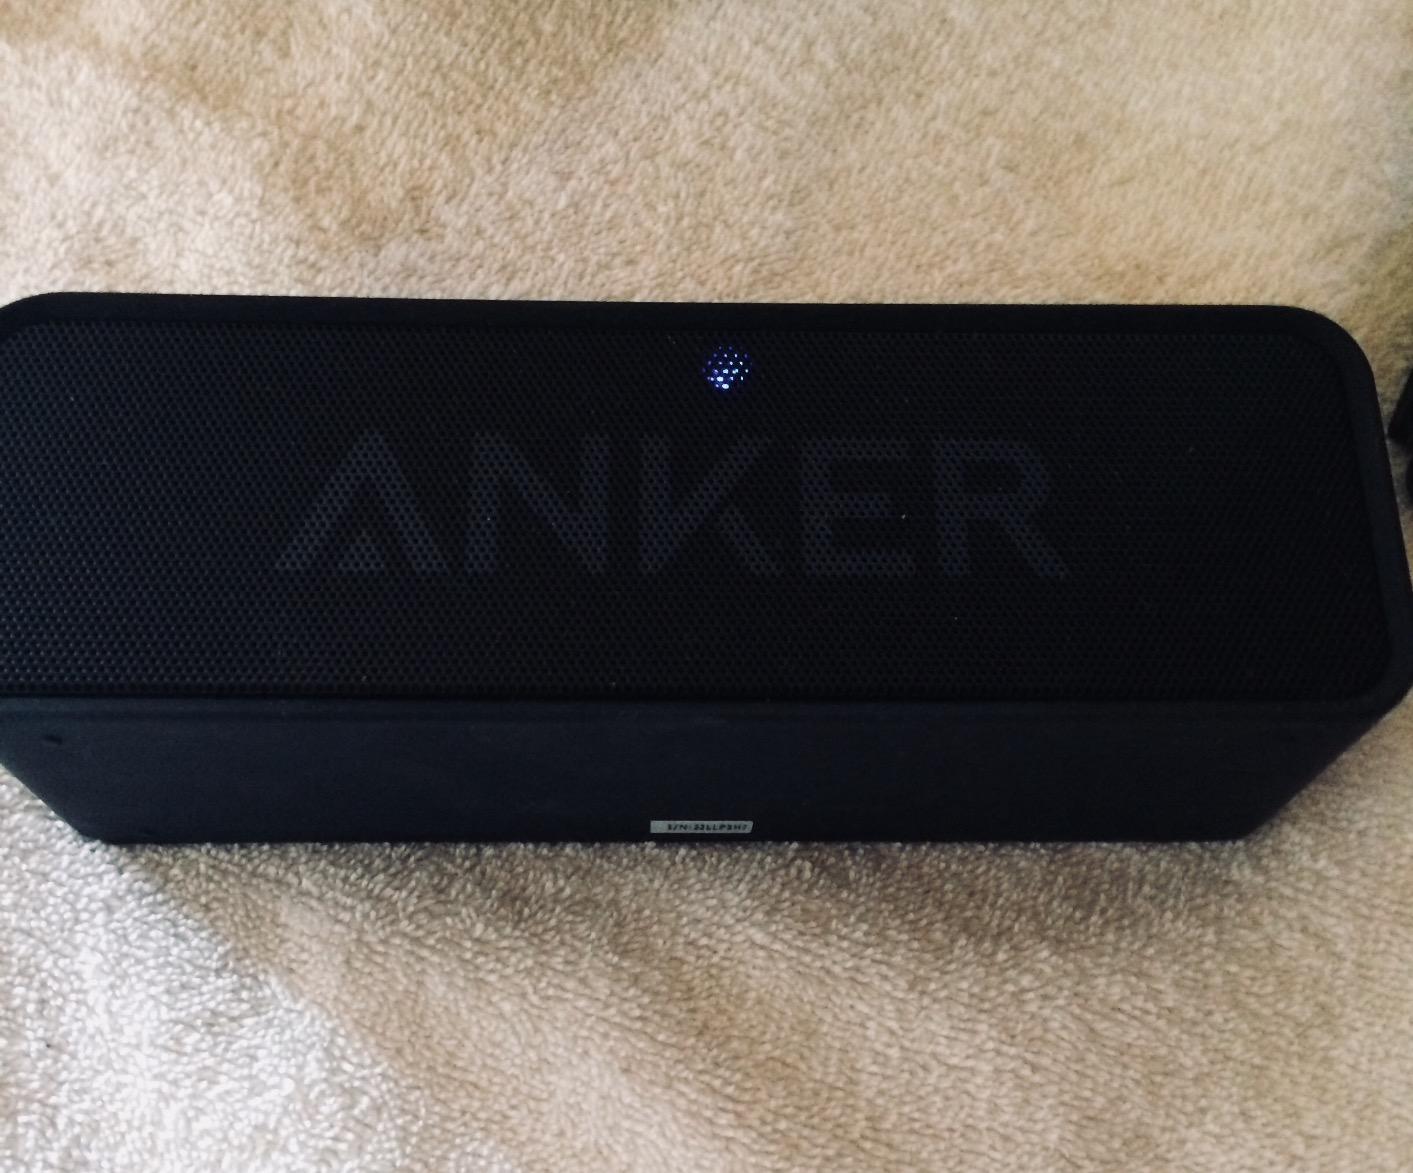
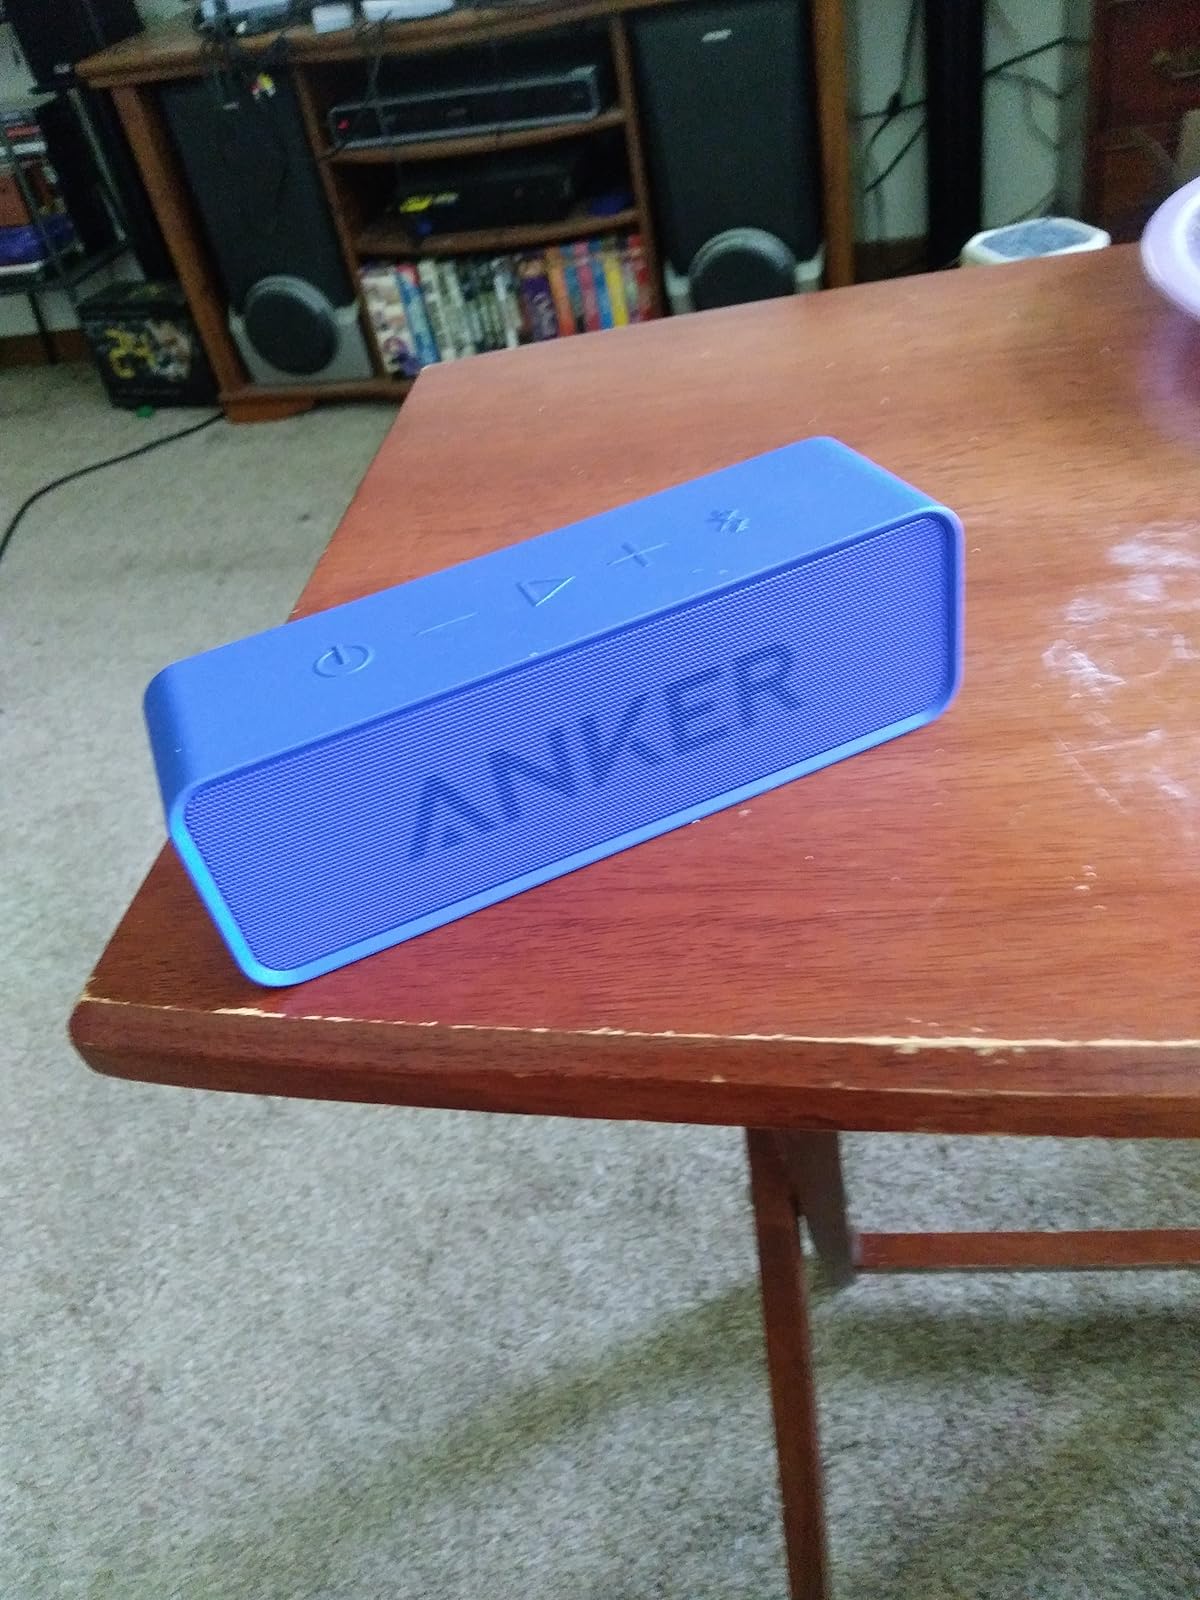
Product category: speaker
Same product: no